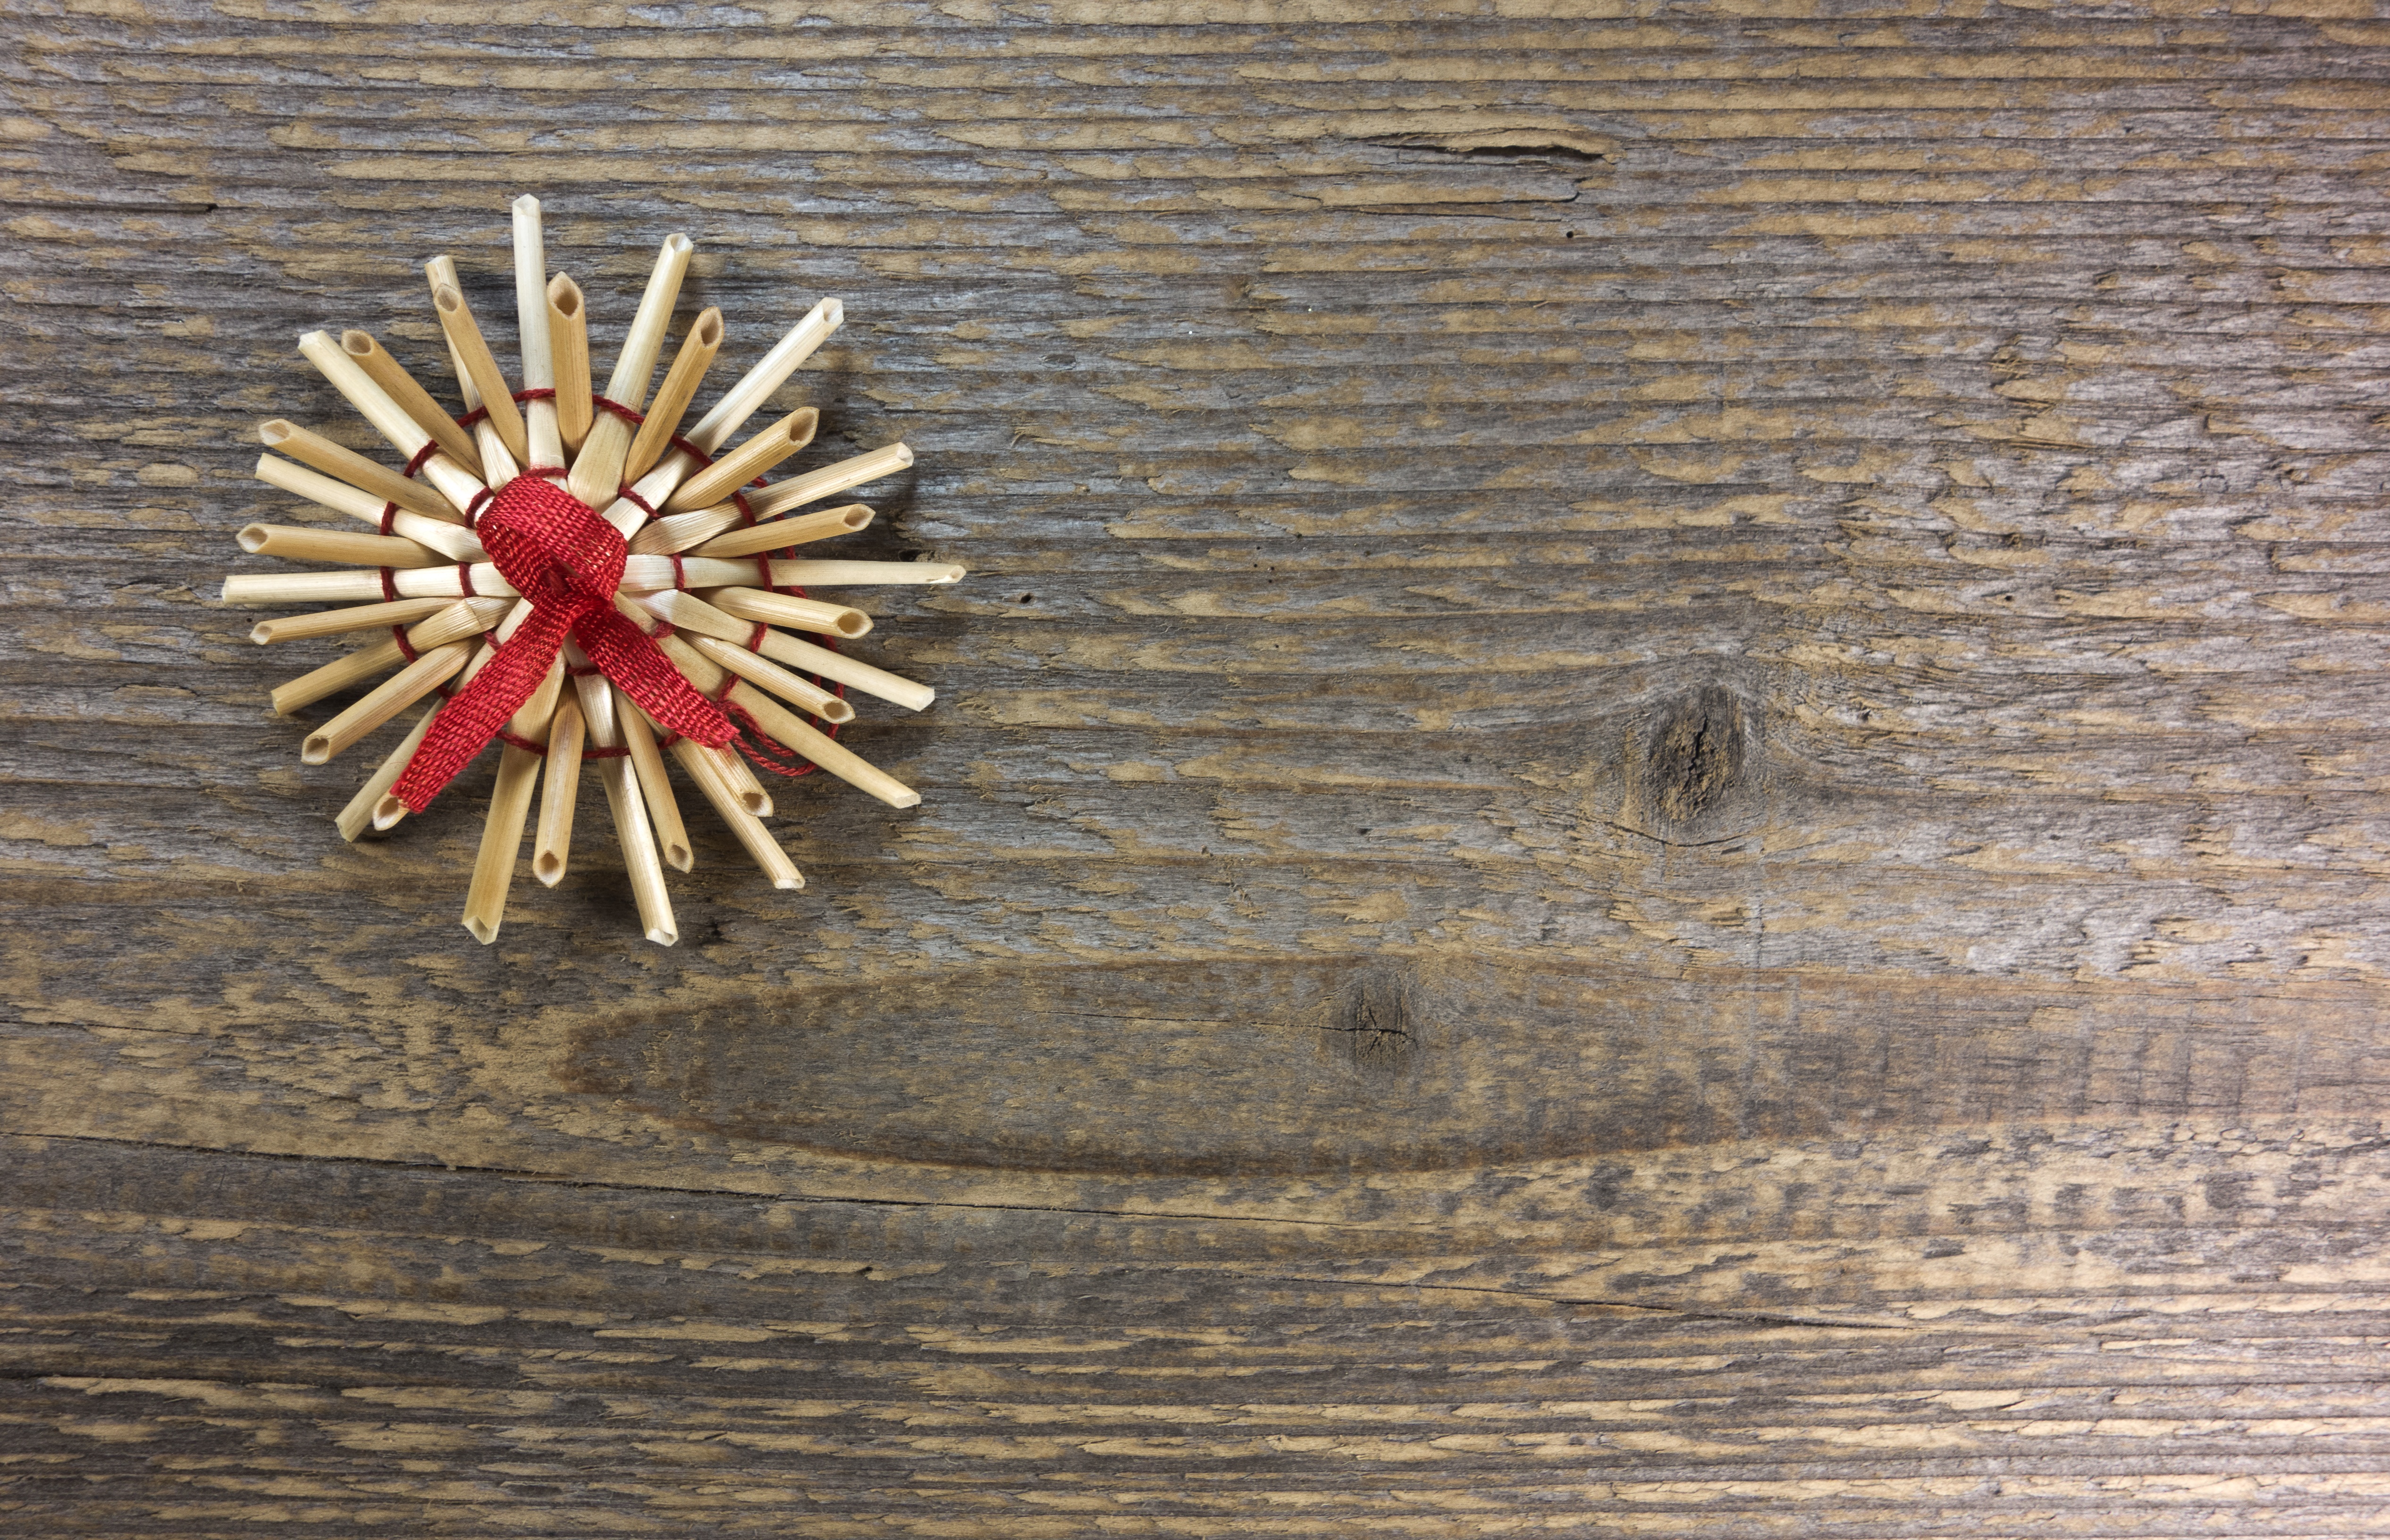
wood, star, leaf, flower, decoration, christmas, deco, advent, jewellery, decorated, festive decorations, decorate, christmas decorations, weihnachtsbaumschmuck, christmas ornaments, tree decorations, strohstern, fashion accessory